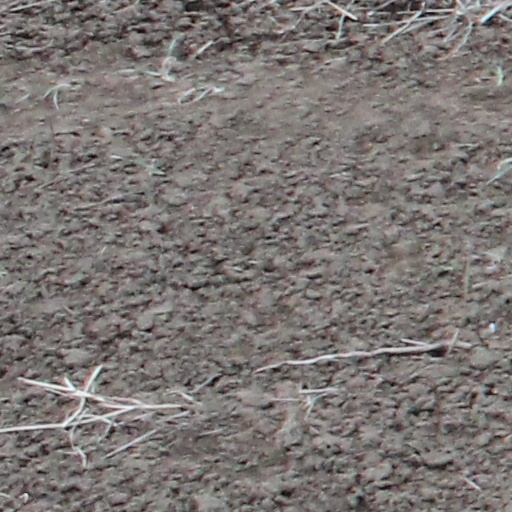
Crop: wheat